Tobias Sana

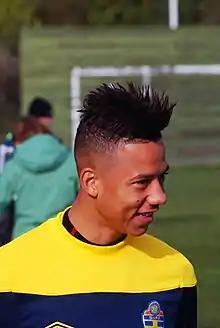
Sana with Sweden in 2012

Tobias Tigjani Sana (born 11 July 1989) is a Swedish professional footballer who plays as an attacking midfielder for Superettan club Örgryte IS.